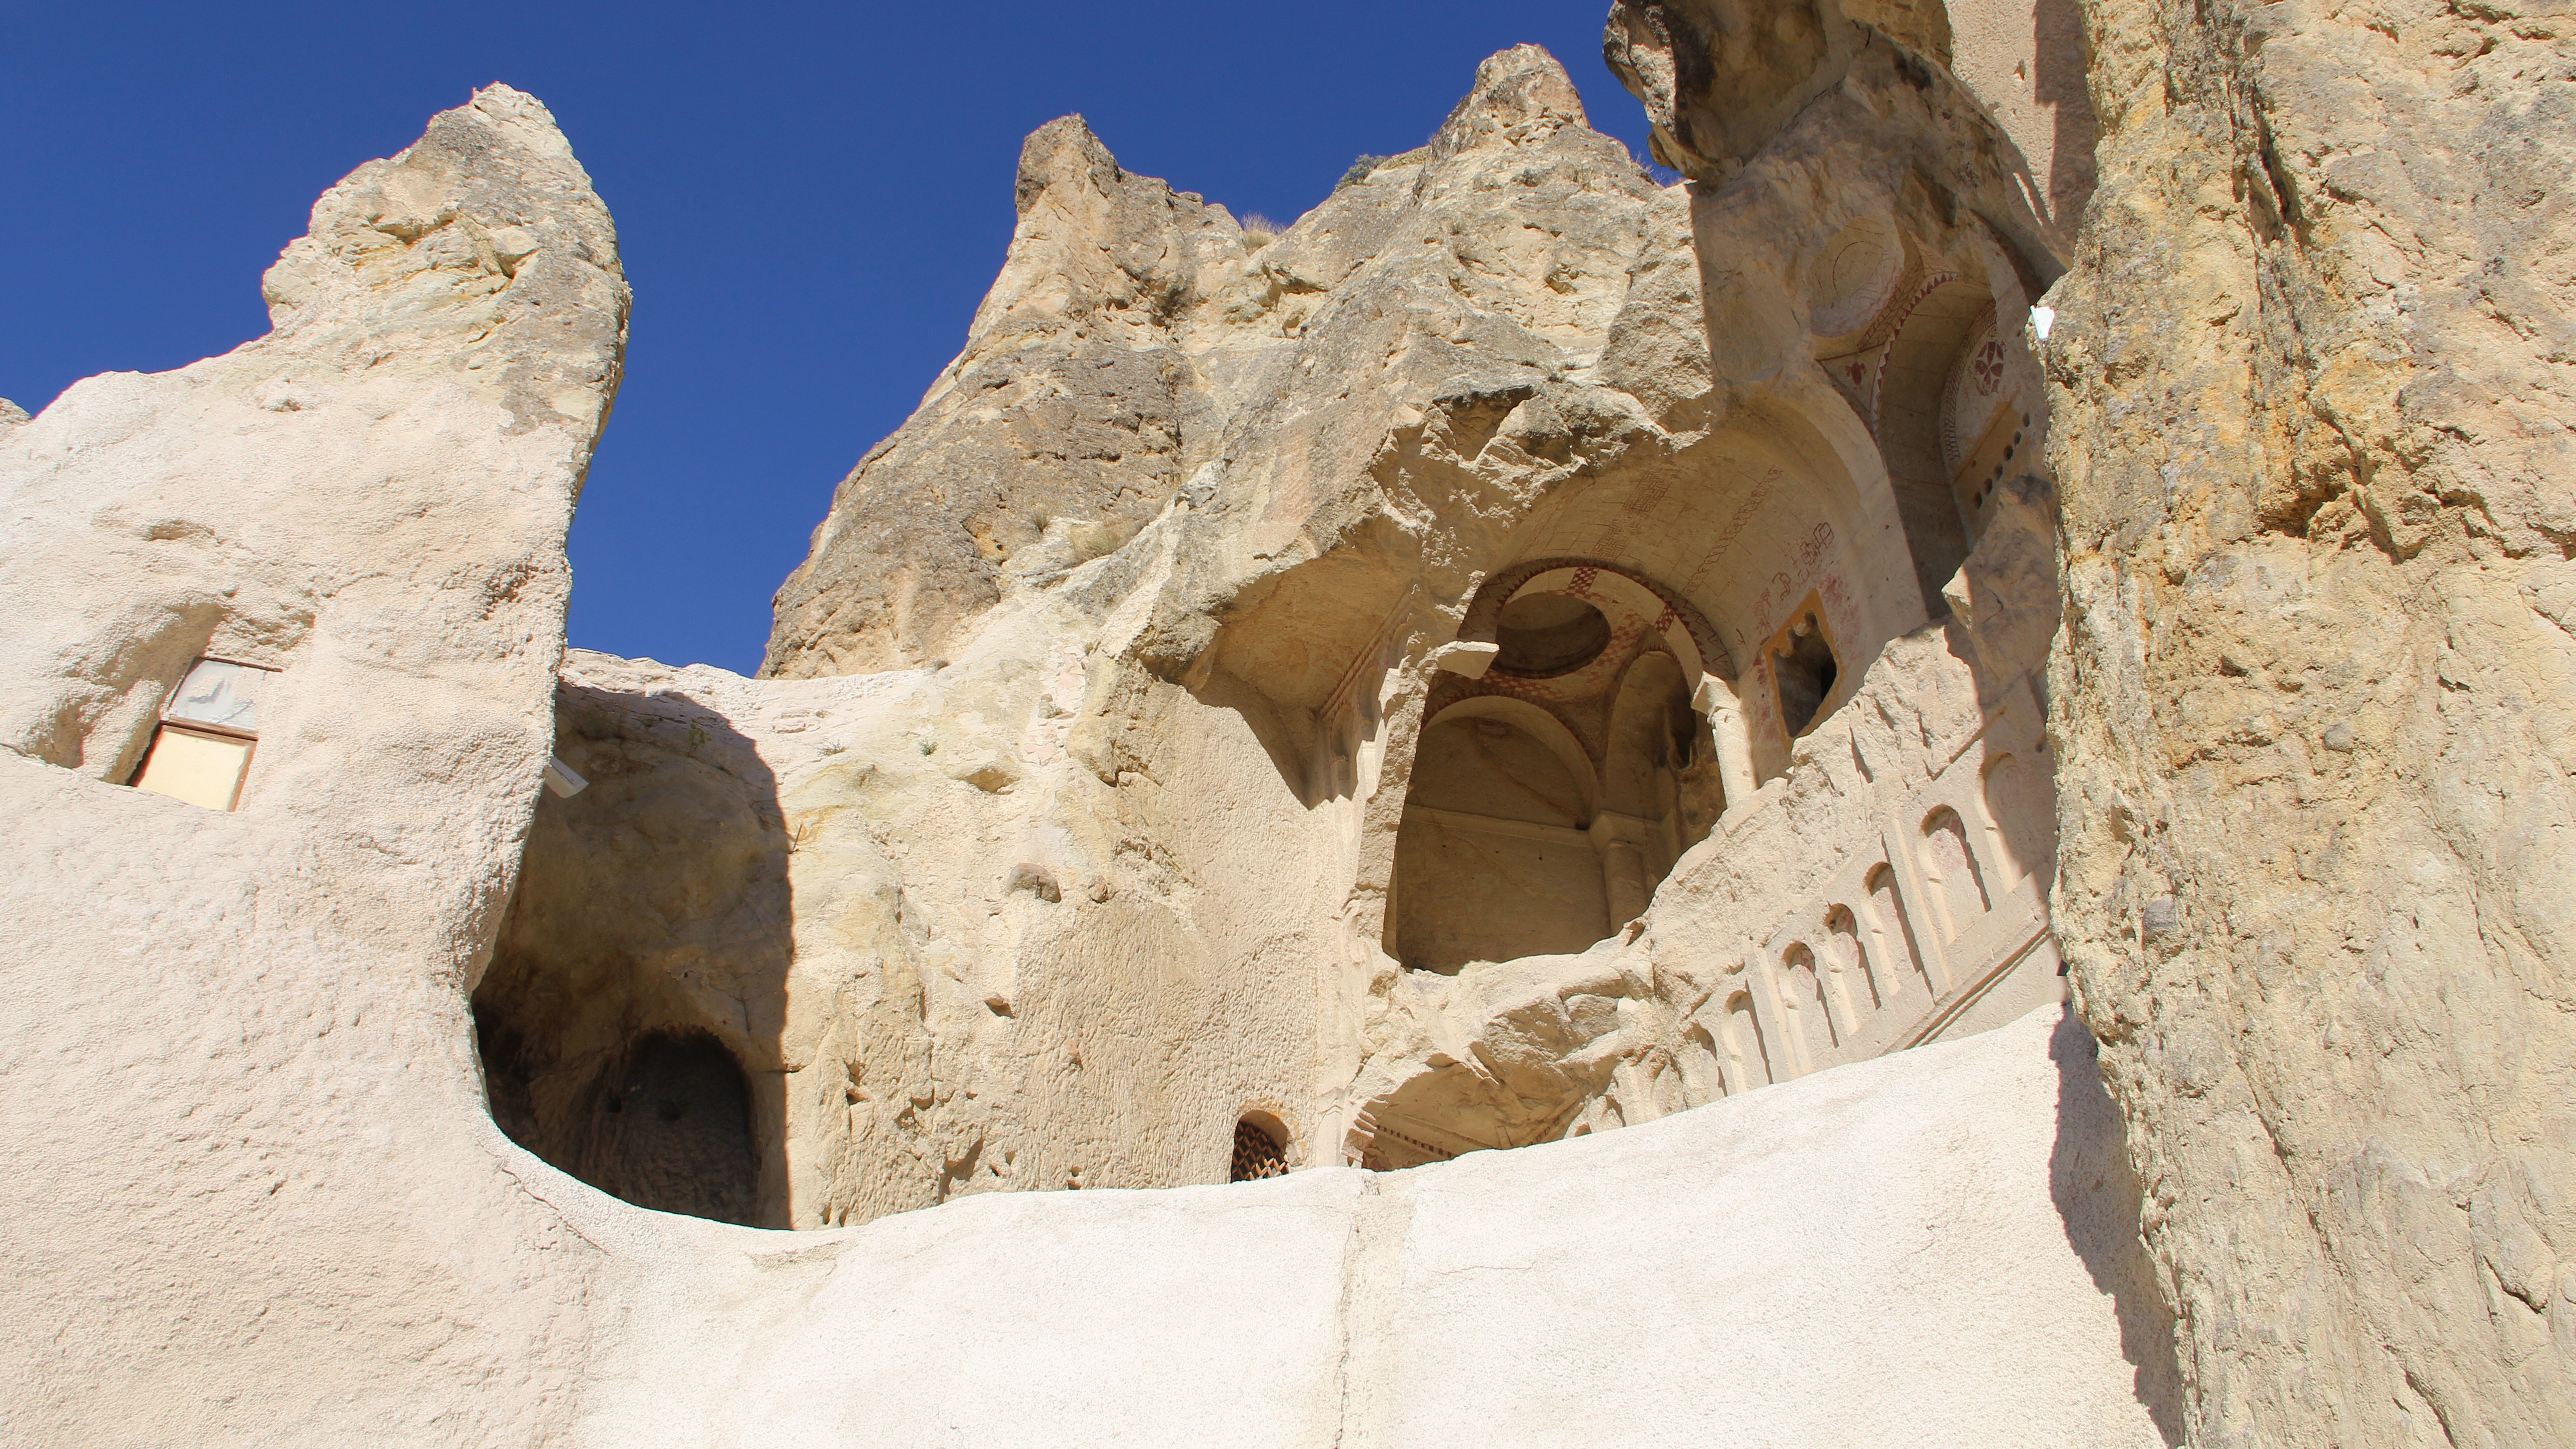
landscape, nature, sand, rock, mountain, air, hill, adventure, old, valley, land, stone, travel, formation, arch, cave, museum, park, chimney, asia, ancient, landmark, tourism, material, erosion, sculpture, national, geology, temple, ruins, turkey, monastery, limestone, carved, history, famous, unesco, geological, carving, fairy, spectacular, vacations, volcanic, wadi, turkish, anatolia, cappadocia, goreme, kapadokya, ancient history